Hugo Gernsback

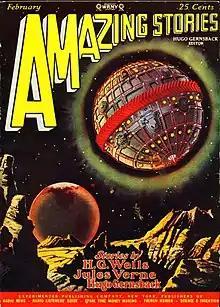
Gernsback's second novel, "Baron Münchausen's Scientific Adventures", was serialized in "Amazing" in 1928, with the opening installment taking the February cover.

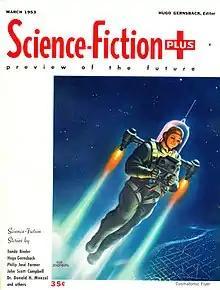
Gernsback's short story "The Cosmatomic Flyer", under the byline "Greno Gashbuck," was cover-featured in the debut issue of Gernsback's "Science-Fiction Plus" in 1953.

Gernsback provided a forum for the modern genre of science fiction in 1926 by founding the first magazine dedicated to it, "Amazing Stories". The inaugural April issue comprised a one-page editorial and reissues of six stories, three less than ten years old and three by Poe, Verne, and Wells. He said he became interested in the concept after reading a translation of the work of Percival Lowell as a child. His idea of a perfect science fiction story was "75 percent literature interwoven with 25 percent science". As an editor, he valued the goal of scientific accuracy in science fiction stories: "Not only did Gernsback establish a panel of experts——all reputable professionals from universities, museums, and institutes—to pass judgment on the accuracy of the science; he also encouraged his writers to elaborate on the scientific details they employed in their stories, comment on the impossibilities in each other's stories, and even offered his readers prize money for identifying scientific errors." He also played an important role in starting science fiction fandom, by organizing the Science Fiction League and by publishing the addresses of people who wrote letters to his magazines. Fans began to organize, and became aware of themselves as a movement, a social force; this was probably decisive for the subsequent history of the genre.